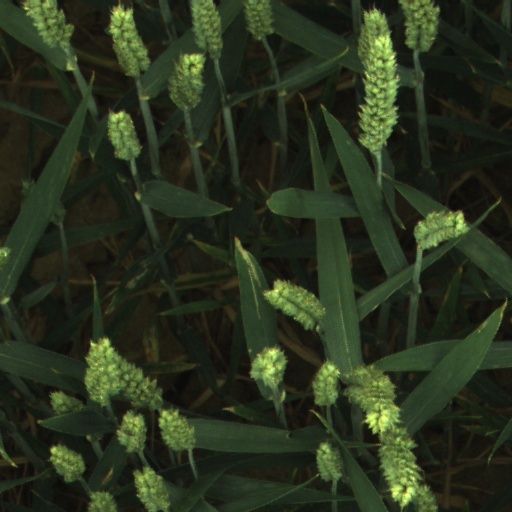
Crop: wheat